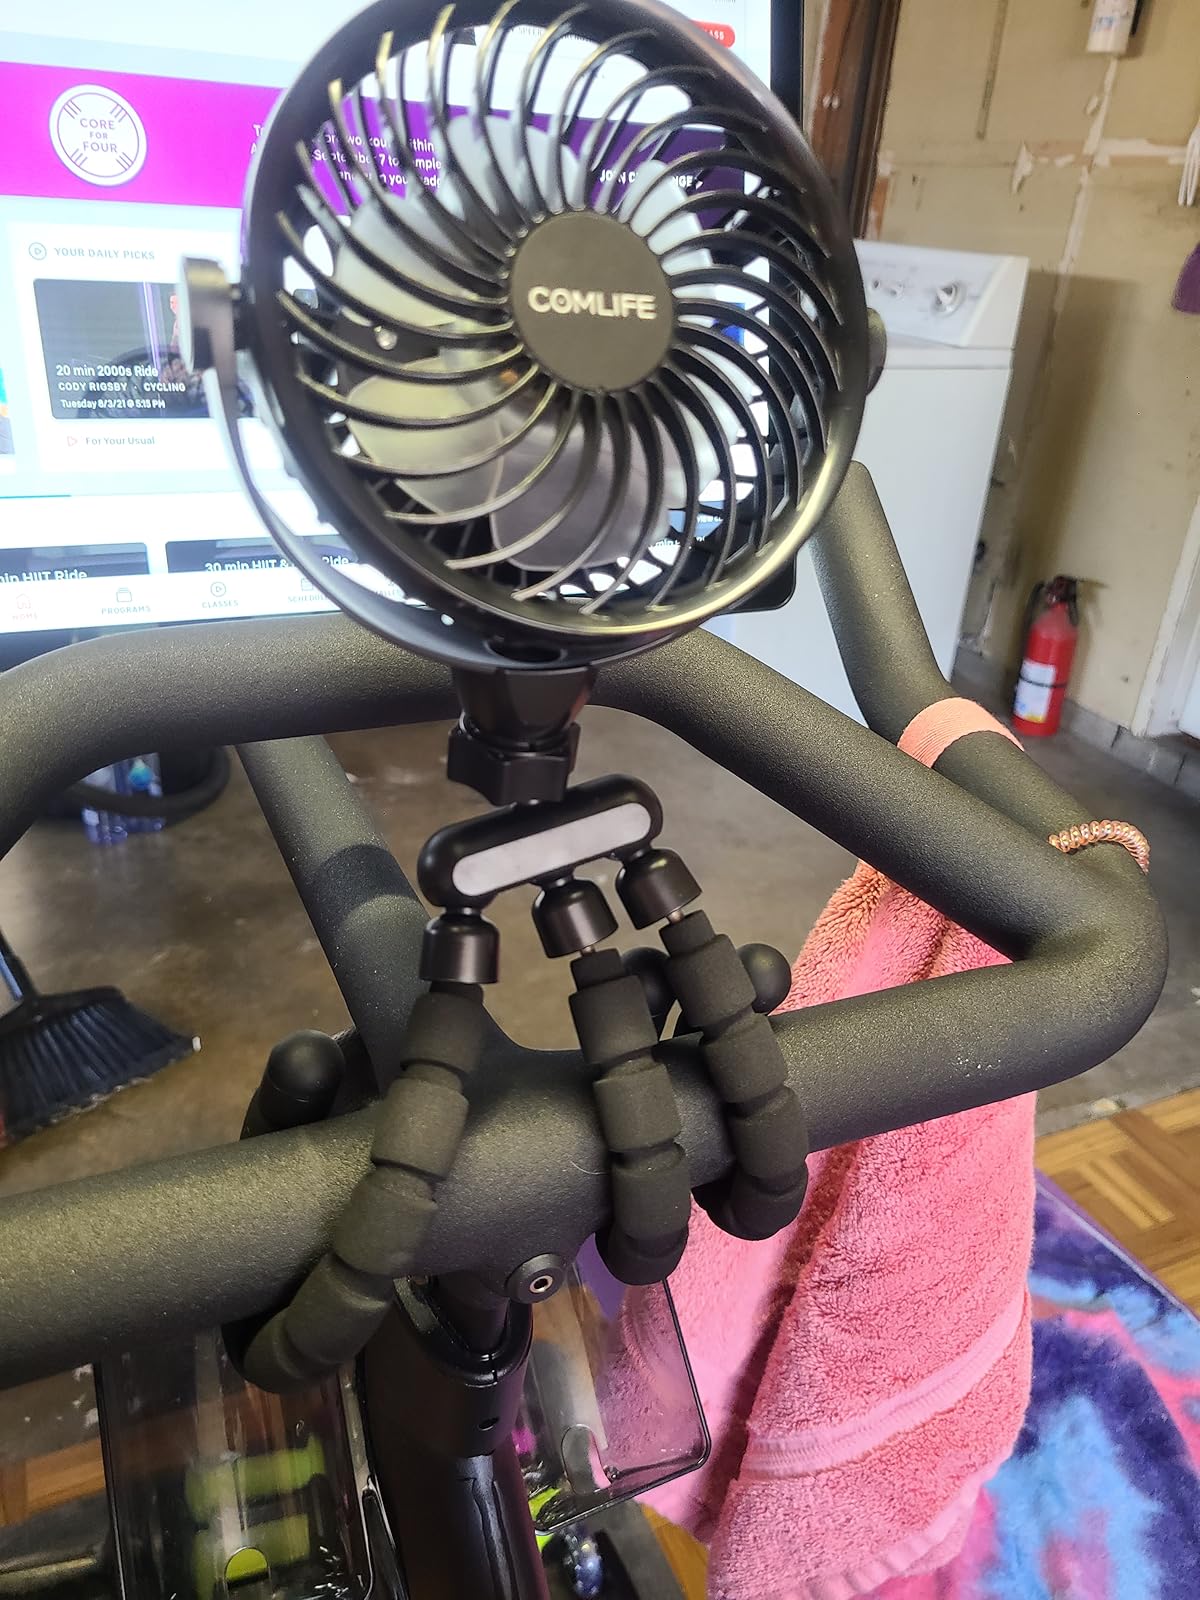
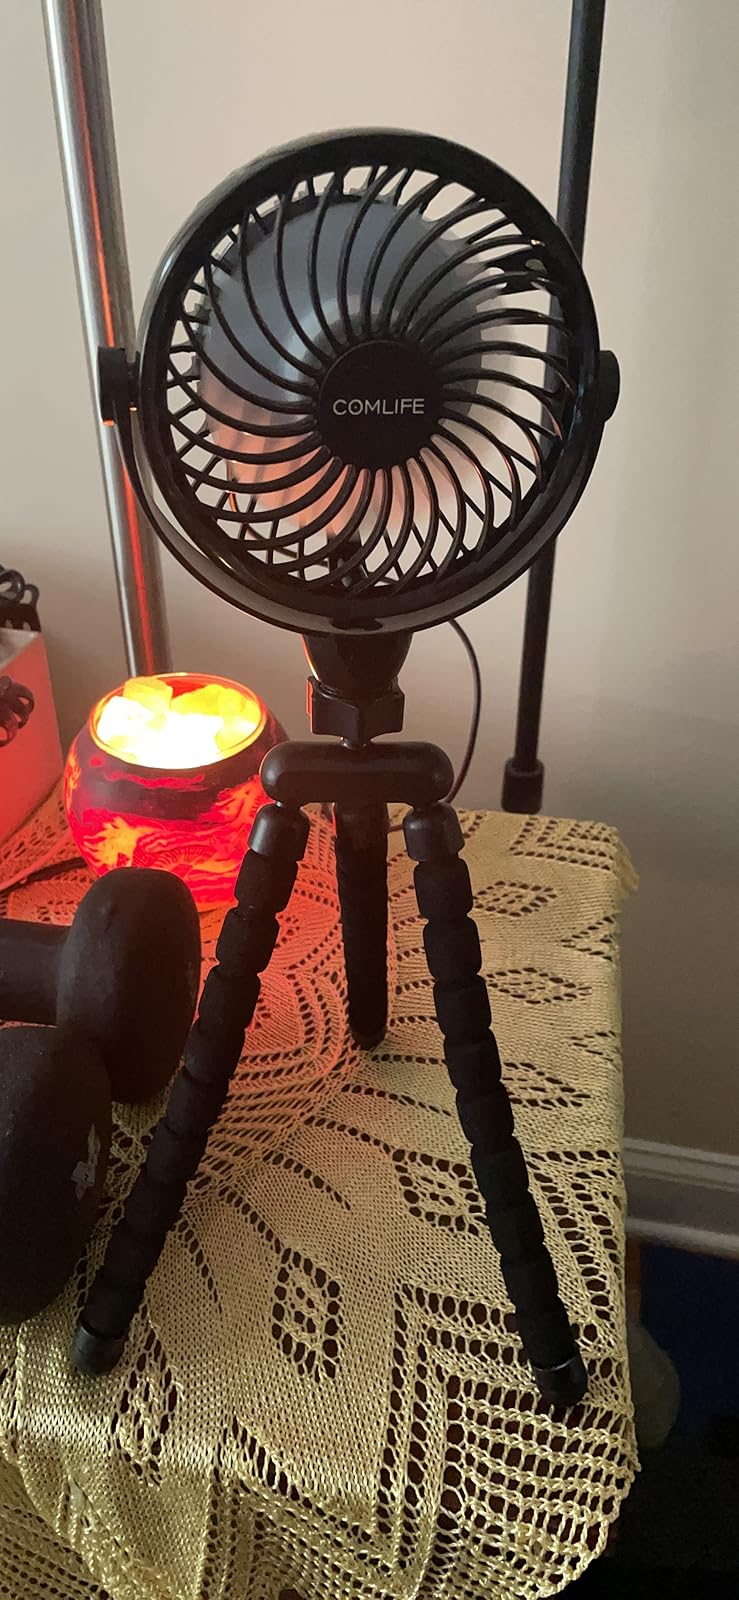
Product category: fan
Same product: yes